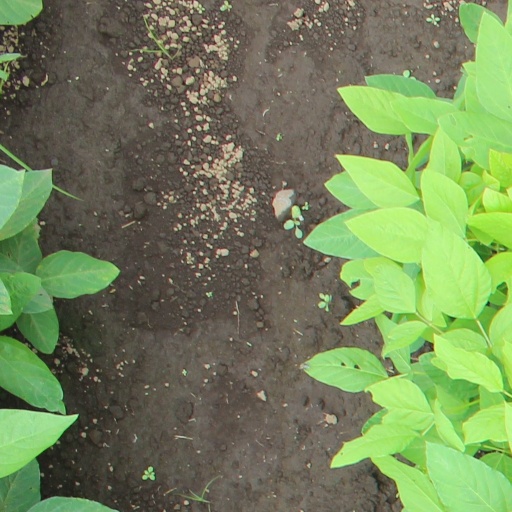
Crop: soybean